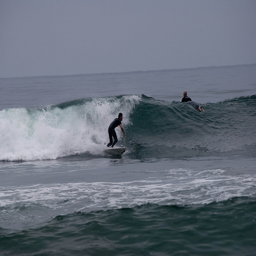
SOME GOOD WAVES FOR TWO SURFERS IN THE OCEAN
Two people surfing in the ocean on an overcast day.
A man surfs a wave in a body of water
A surfer riding a wave in as another surfer paddles out.
A surfer is riding a wave while another swims to catch the next one.